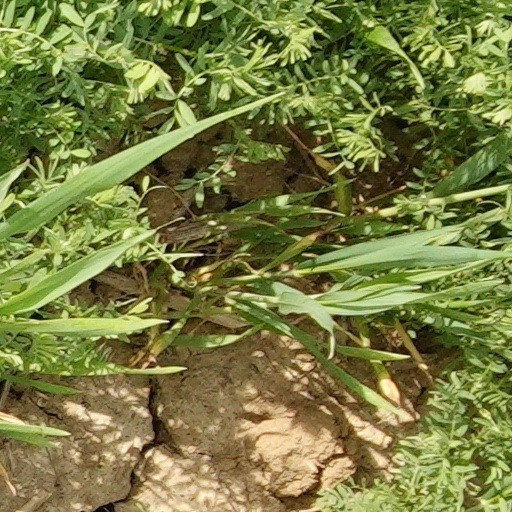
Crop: wheat